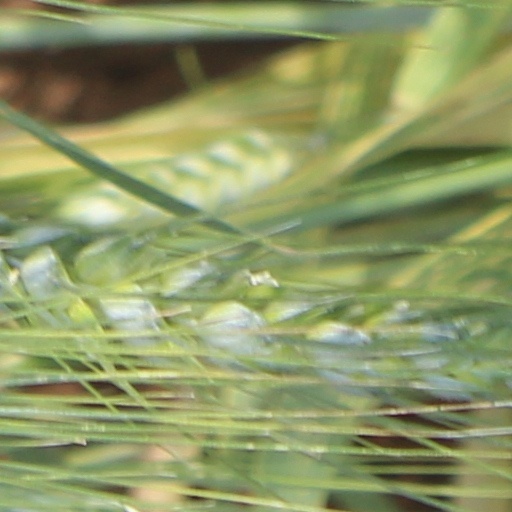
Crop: wheat